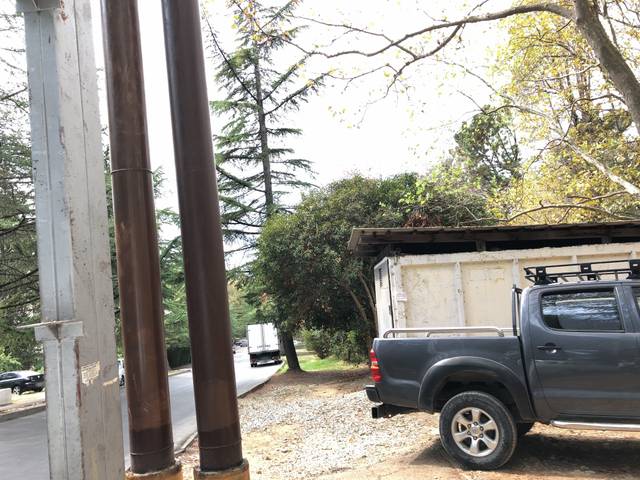
Region: Russia
Coordinates: 43.594, 39.741